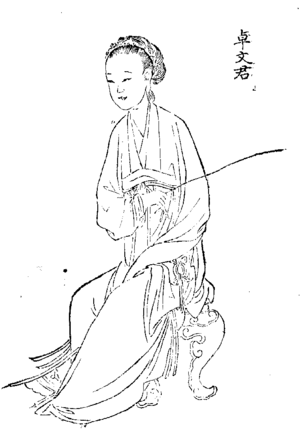
Sima Xiangru, né en -179 à Chengdu mort en 117 av. J.-C., est un poète chinois, le principal représentant du genre fu.